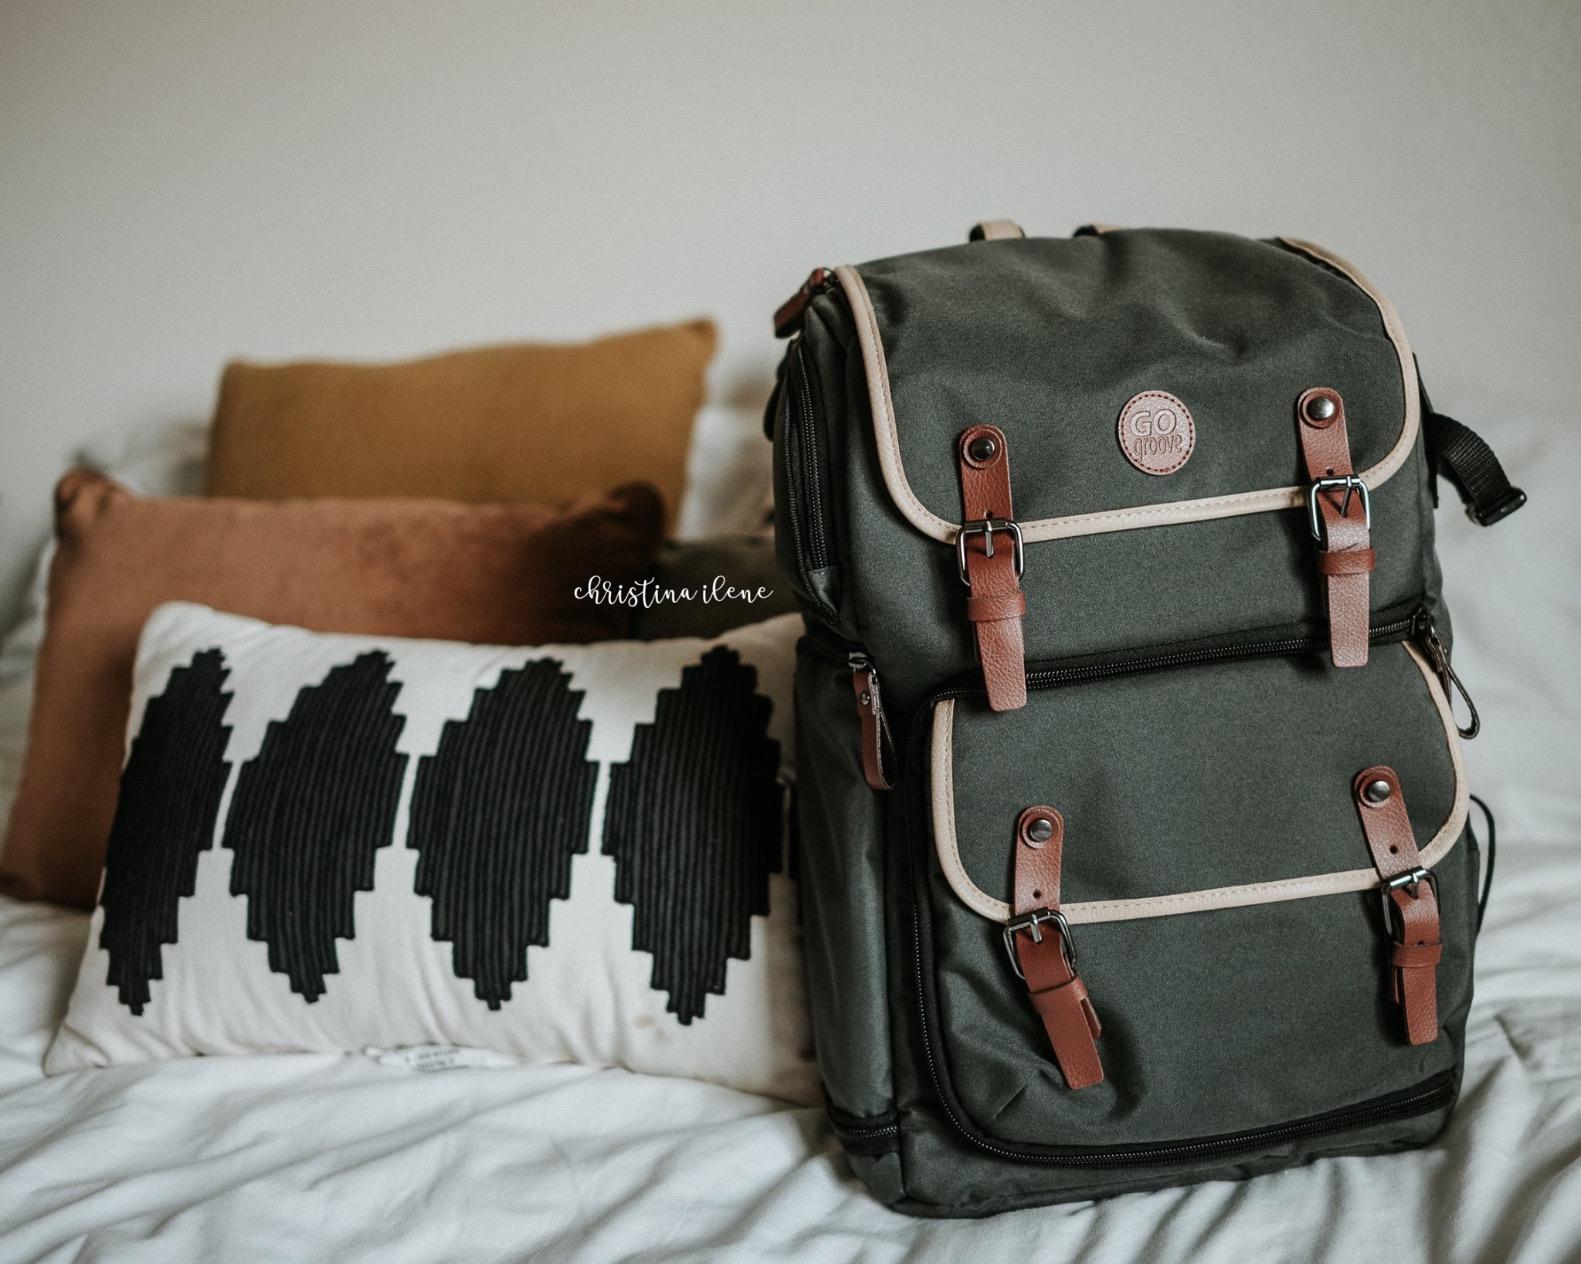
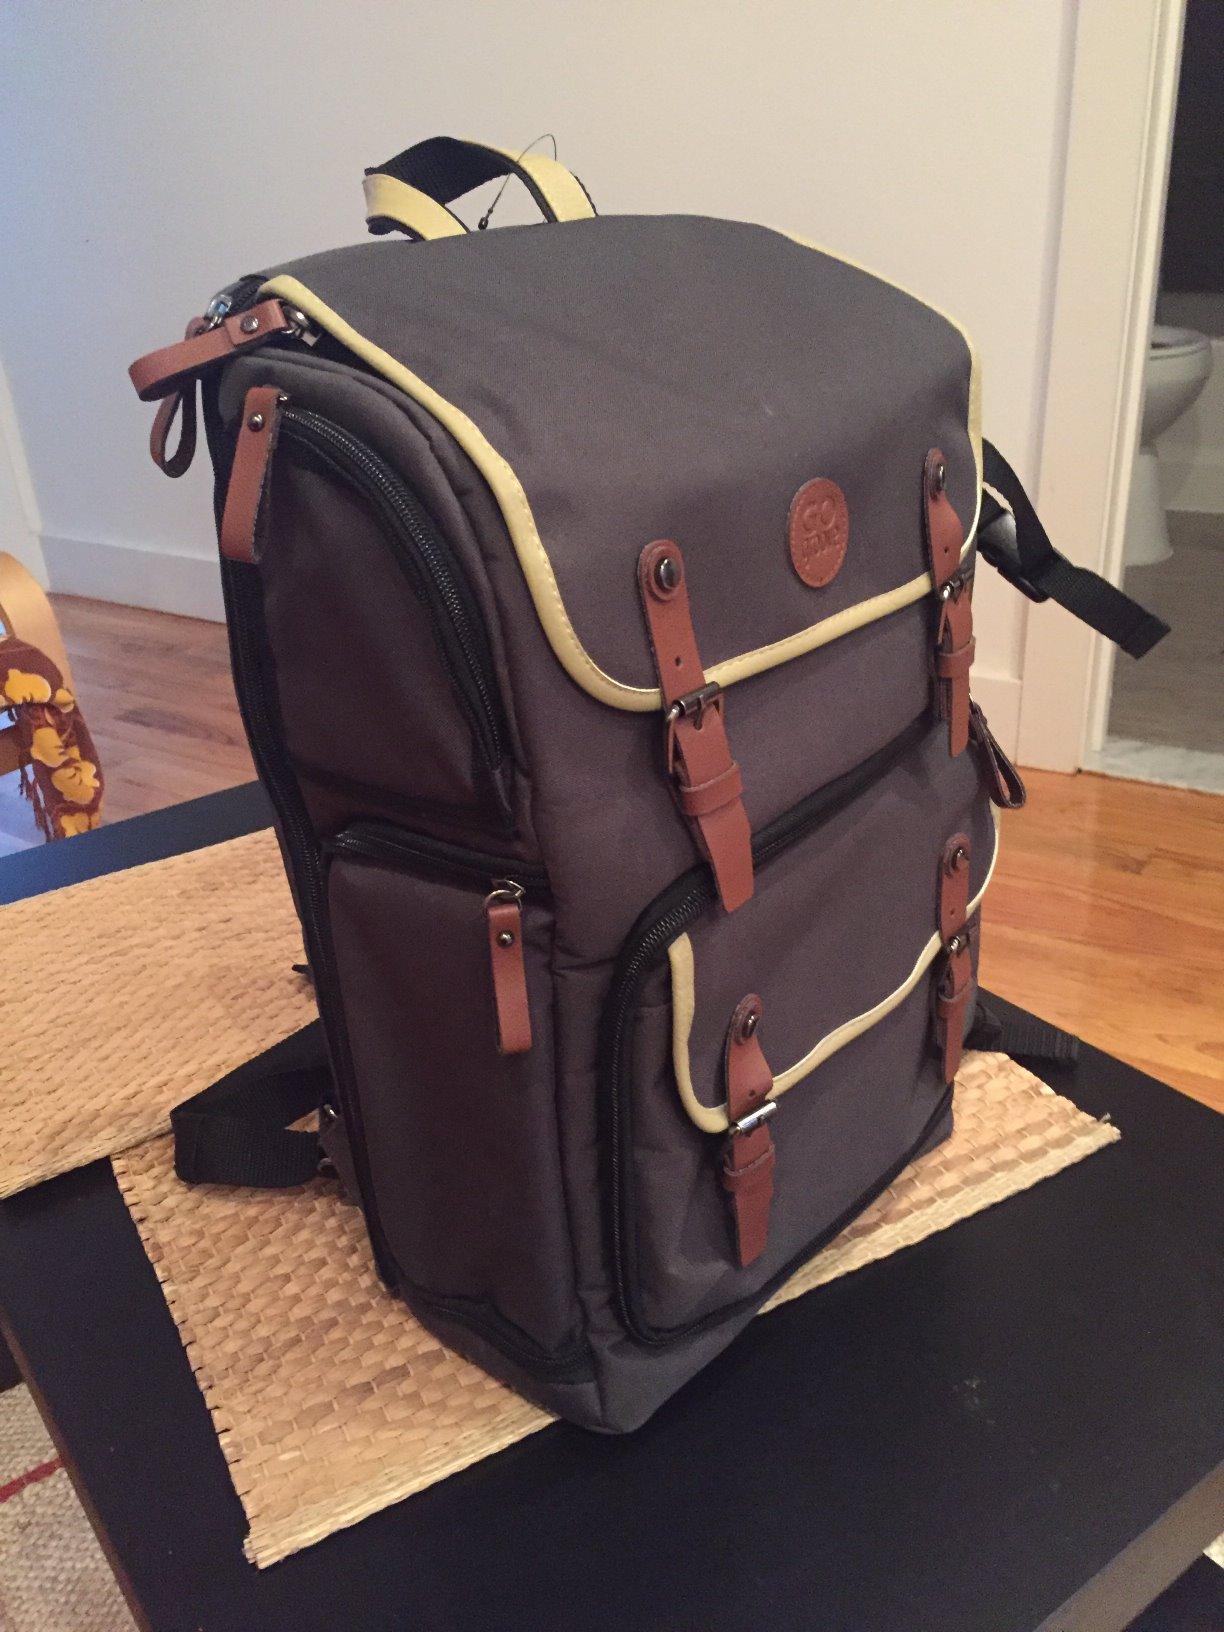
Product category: bag
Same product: yes